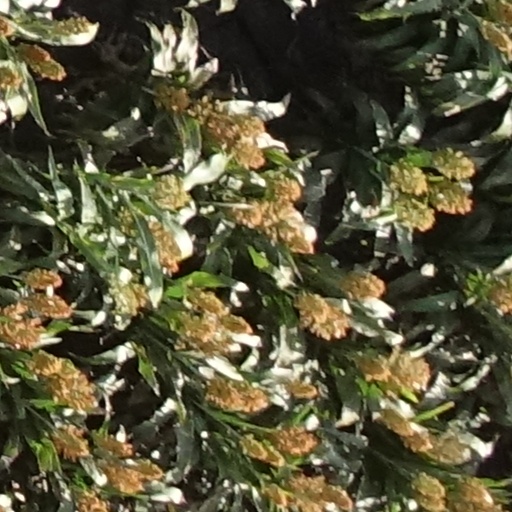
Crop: sorghum